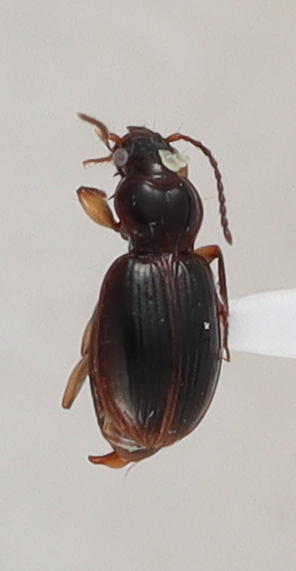
Scientific name: Mecyclothorax konanus
Plot: 6
Trap: S
Collected: 20230809